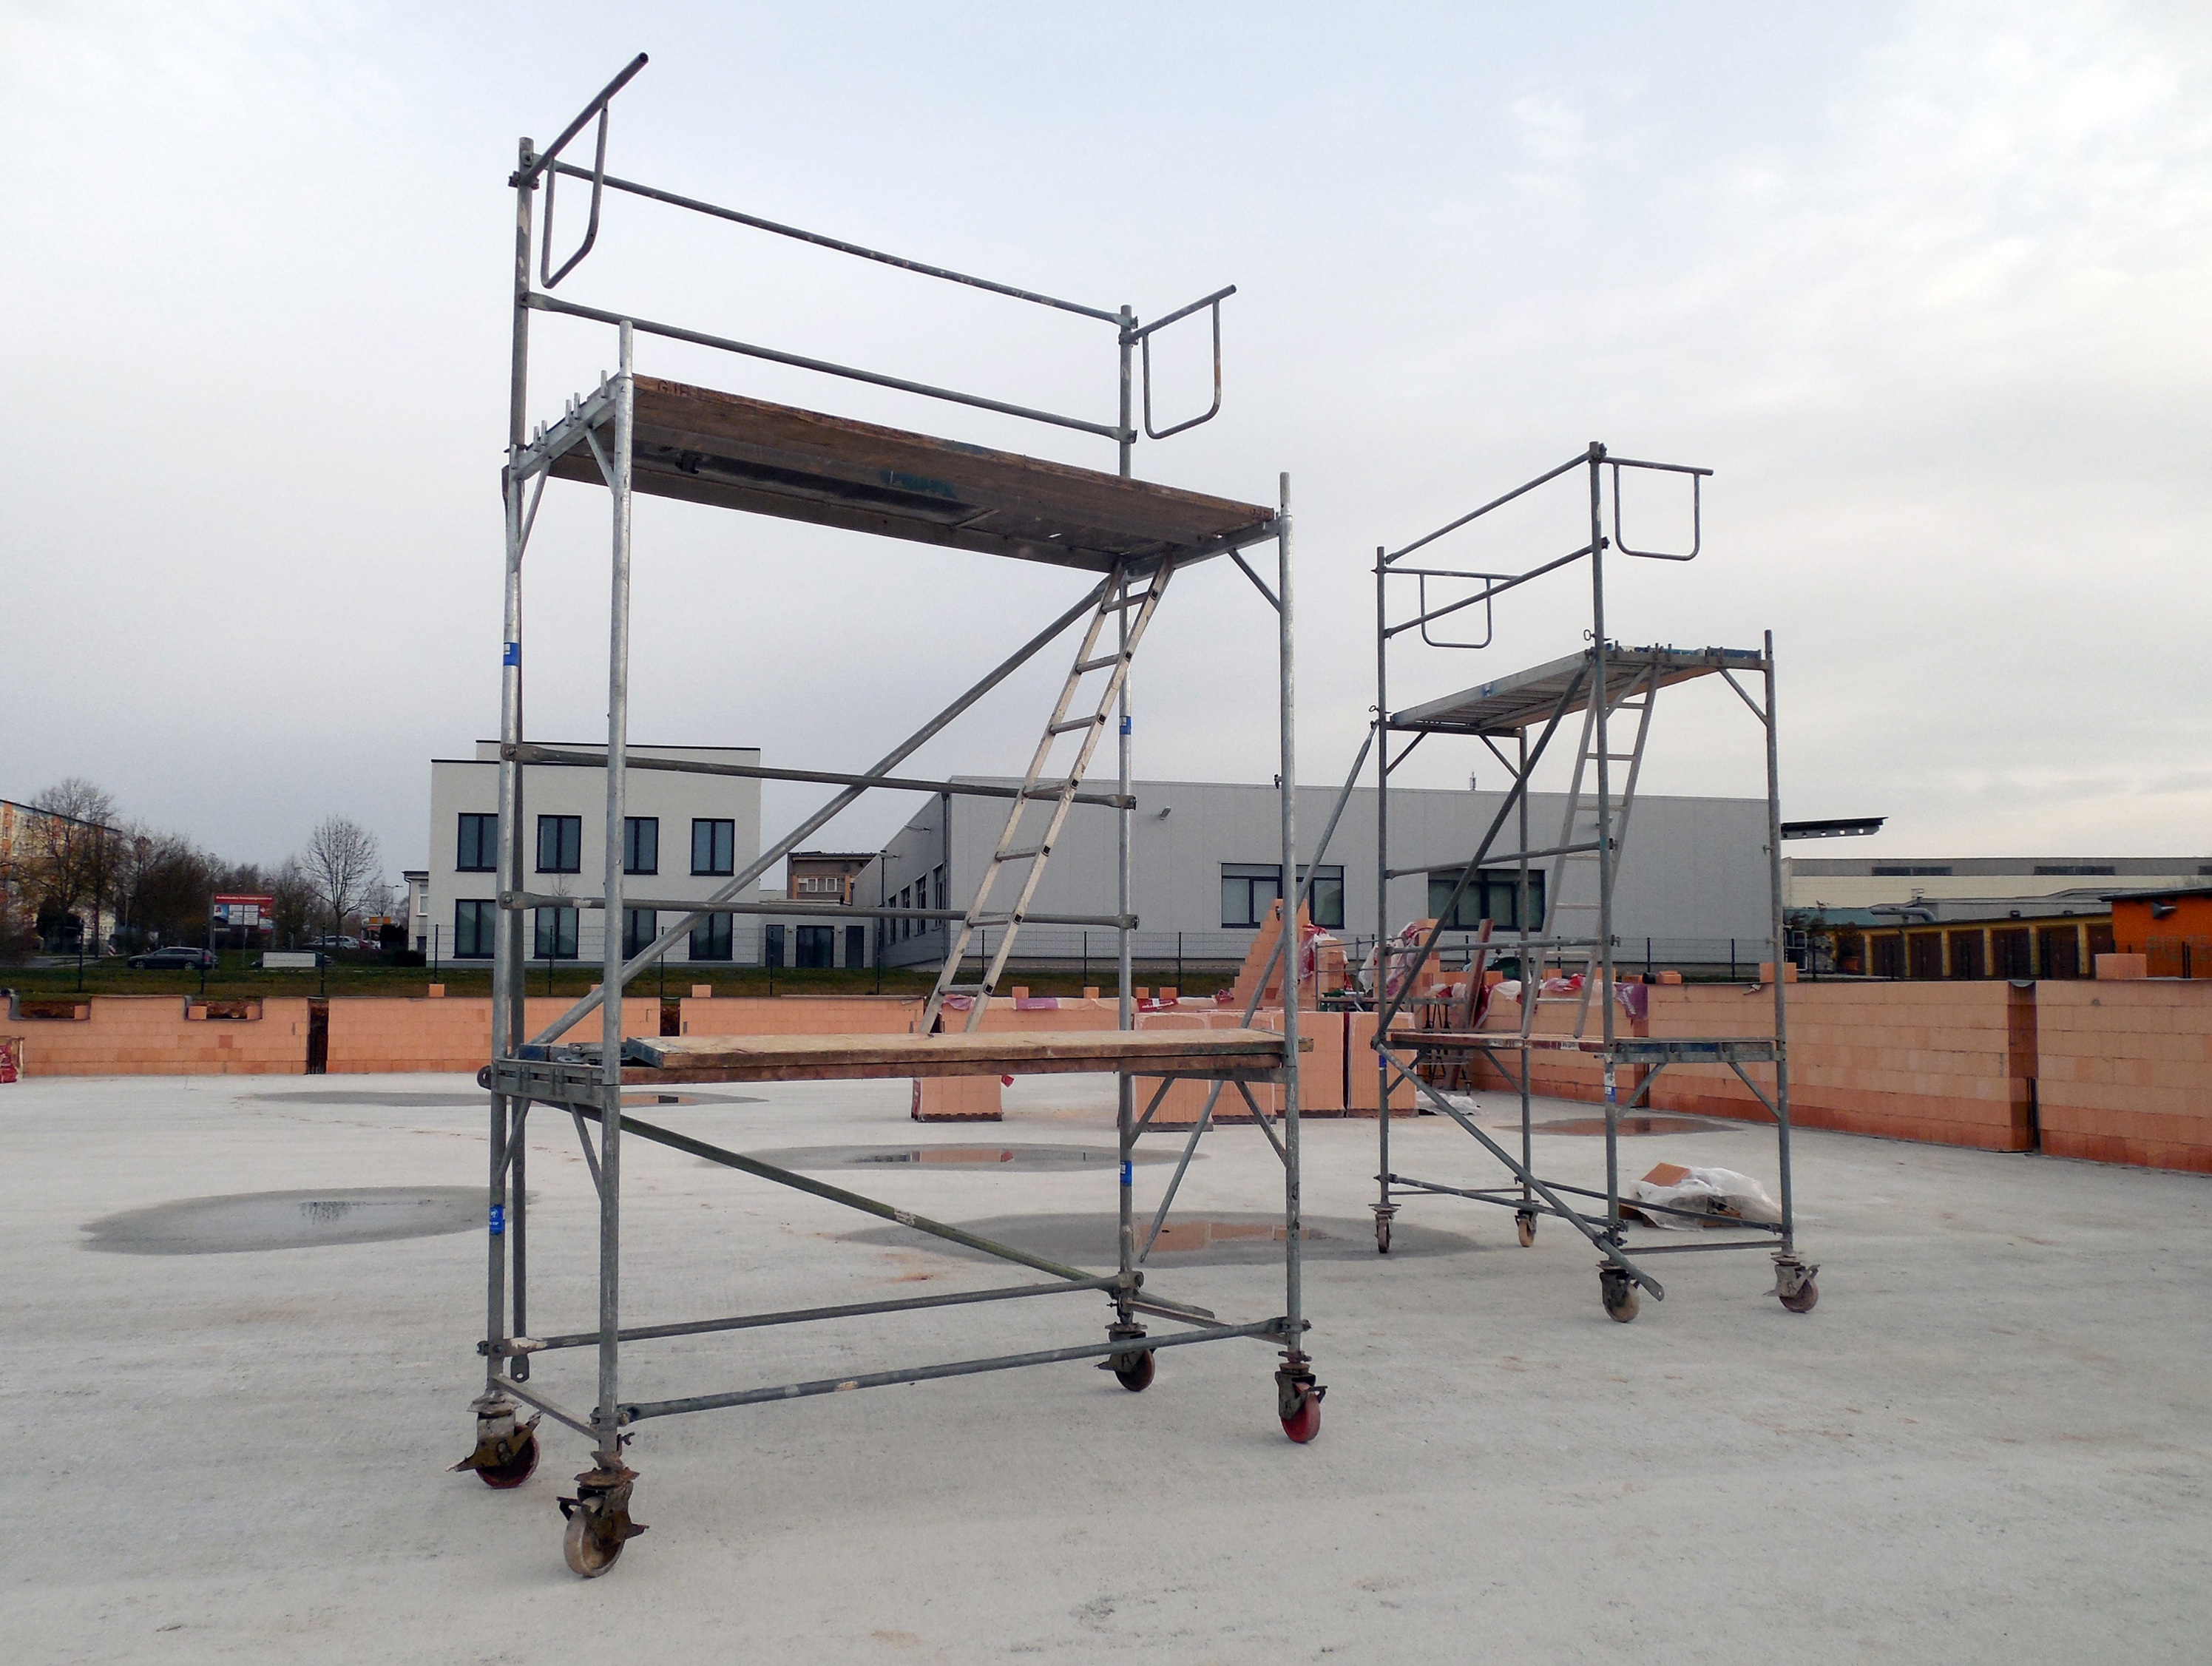
structure, building, city, construction, mast, stadium, public space, arena, playground, assembly, new, build, scaffolding, site, reconstruction, construction equipment, sport venue, outdoor play equipment, driving structure